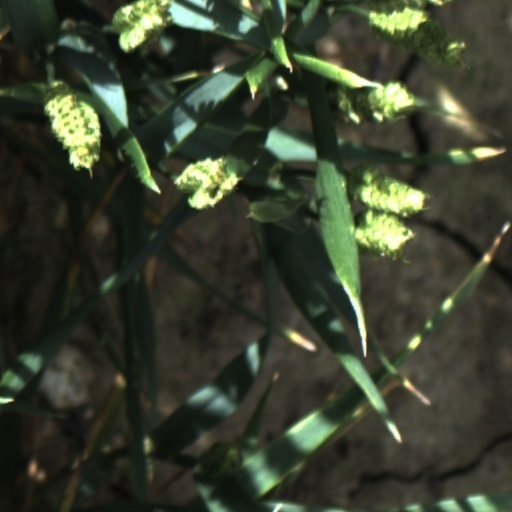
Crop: wheat